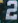
Number: 2